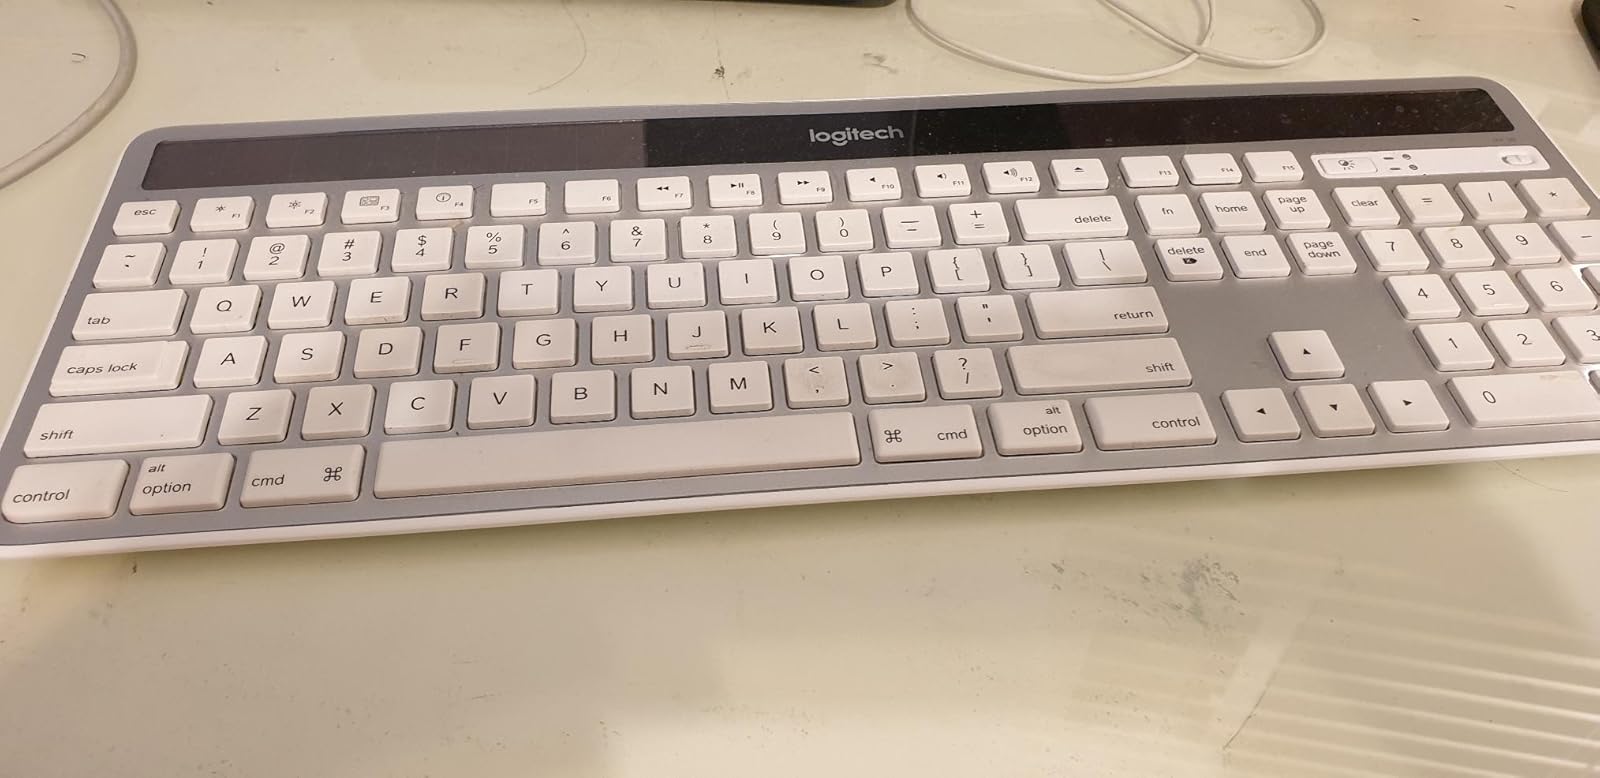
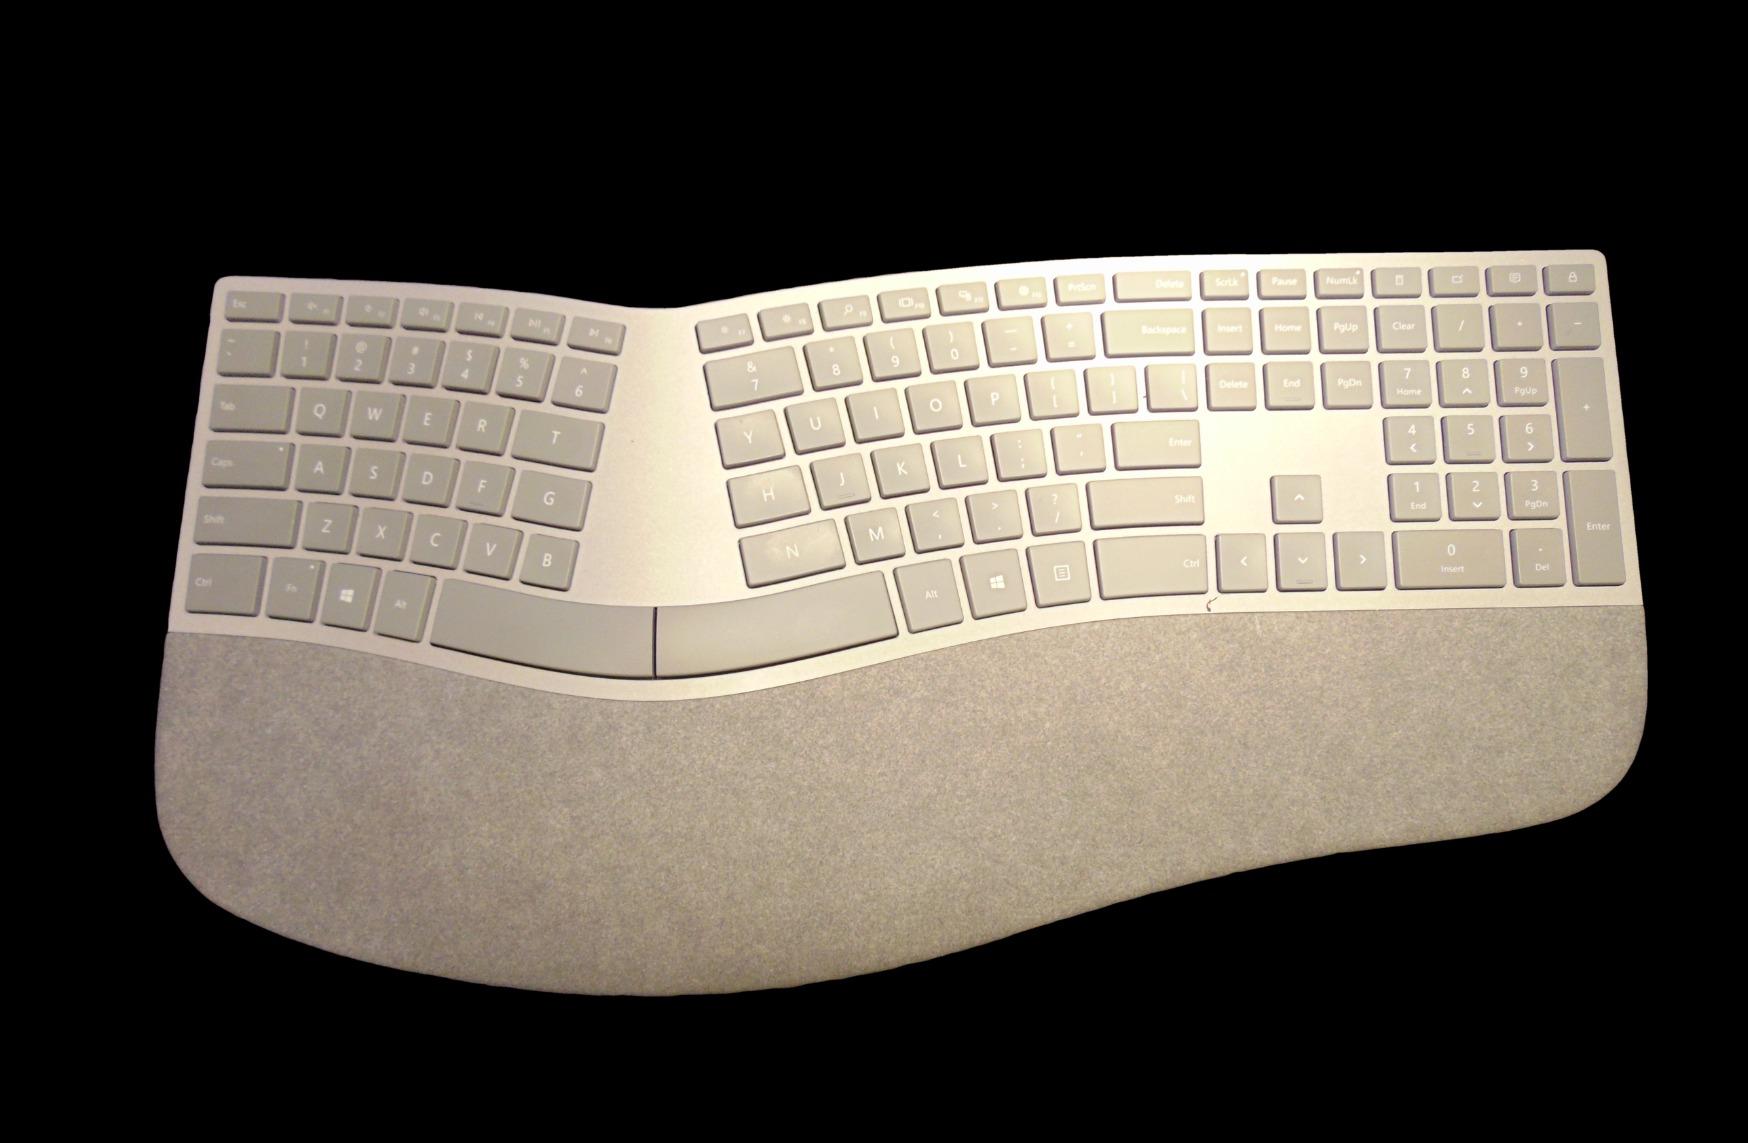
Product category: keyboard
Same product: no